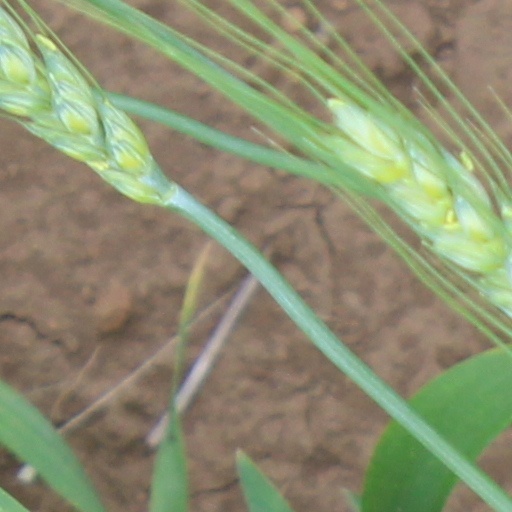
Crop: wheat